Tewkesbury

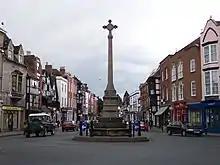
Tewkesbury War Memorial (The Cross), and High Street.

The town features many Medieval and Tudor buildings, but is most famous for Tewkesbury Abbey, a Norman abbey church.